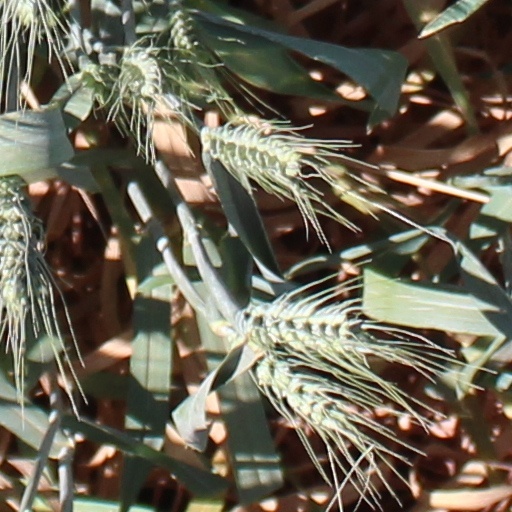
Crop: wheat